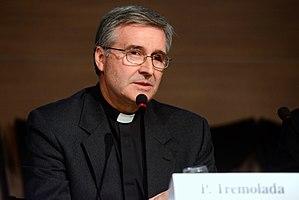
Pierantonio Tremolada, né le 4 octobre 1956 à Lissone en Italie, est un évêque catholique italien, évêque élu de Brescia depuis le 12 juillet 2017.